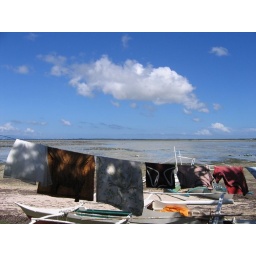
Laundry against the clear blue sky